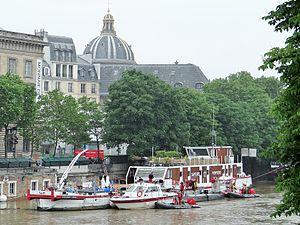
Centre de secours La Monnaie (CS La Monnaie) de la Brigade de sapeurs-pompiers de Paris (BSPP) durant la crue de juin 2016
Le Centre de secours La Monnaie est une caserne des sapeurs-pompiers de Paris implantée directement sur la Seine.